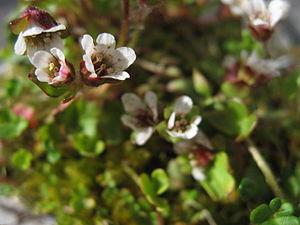
Fleurs de Saxifrage des ruisseaux (Saxifraga rivularis). Photo prise à proximité du port d'Upernavik, au Groenland (Danemark).
Saxifraga rivularis est une espèce de plante herbacée de la famille des Saxifragaceae que l'on rencontre dans les régions arctiques de l'hémisphère nord et dans certaines zones alpines.
La flore du Groenland représente un total de 575 espèces ou 606 taxa de plantes vasculaires, dont treize sont endémiques, et quatre-vingt-sept taxa ont été introduits par l'homme, la plupart s'y étant naturalisés.